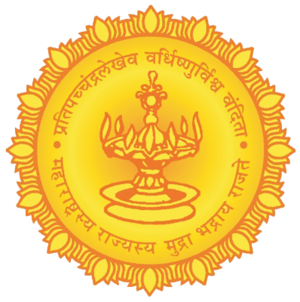
Les États et territoires de l'Inde utilisent comme emblèmes des sceaux ou des armoiries. La plupart de ces emblèmes incorporent l'emblème national de l'Inde.
Le Championnat d'Inde de rink hockey est la principale compétition de rink hockey de niveau national en Inde. La compétition est disputée à la fois chez les hommes et chez les femmes.
Le Maharashtra est un État de l'ouest de l'Inde créé en 1960, sur des bases linguistiques.